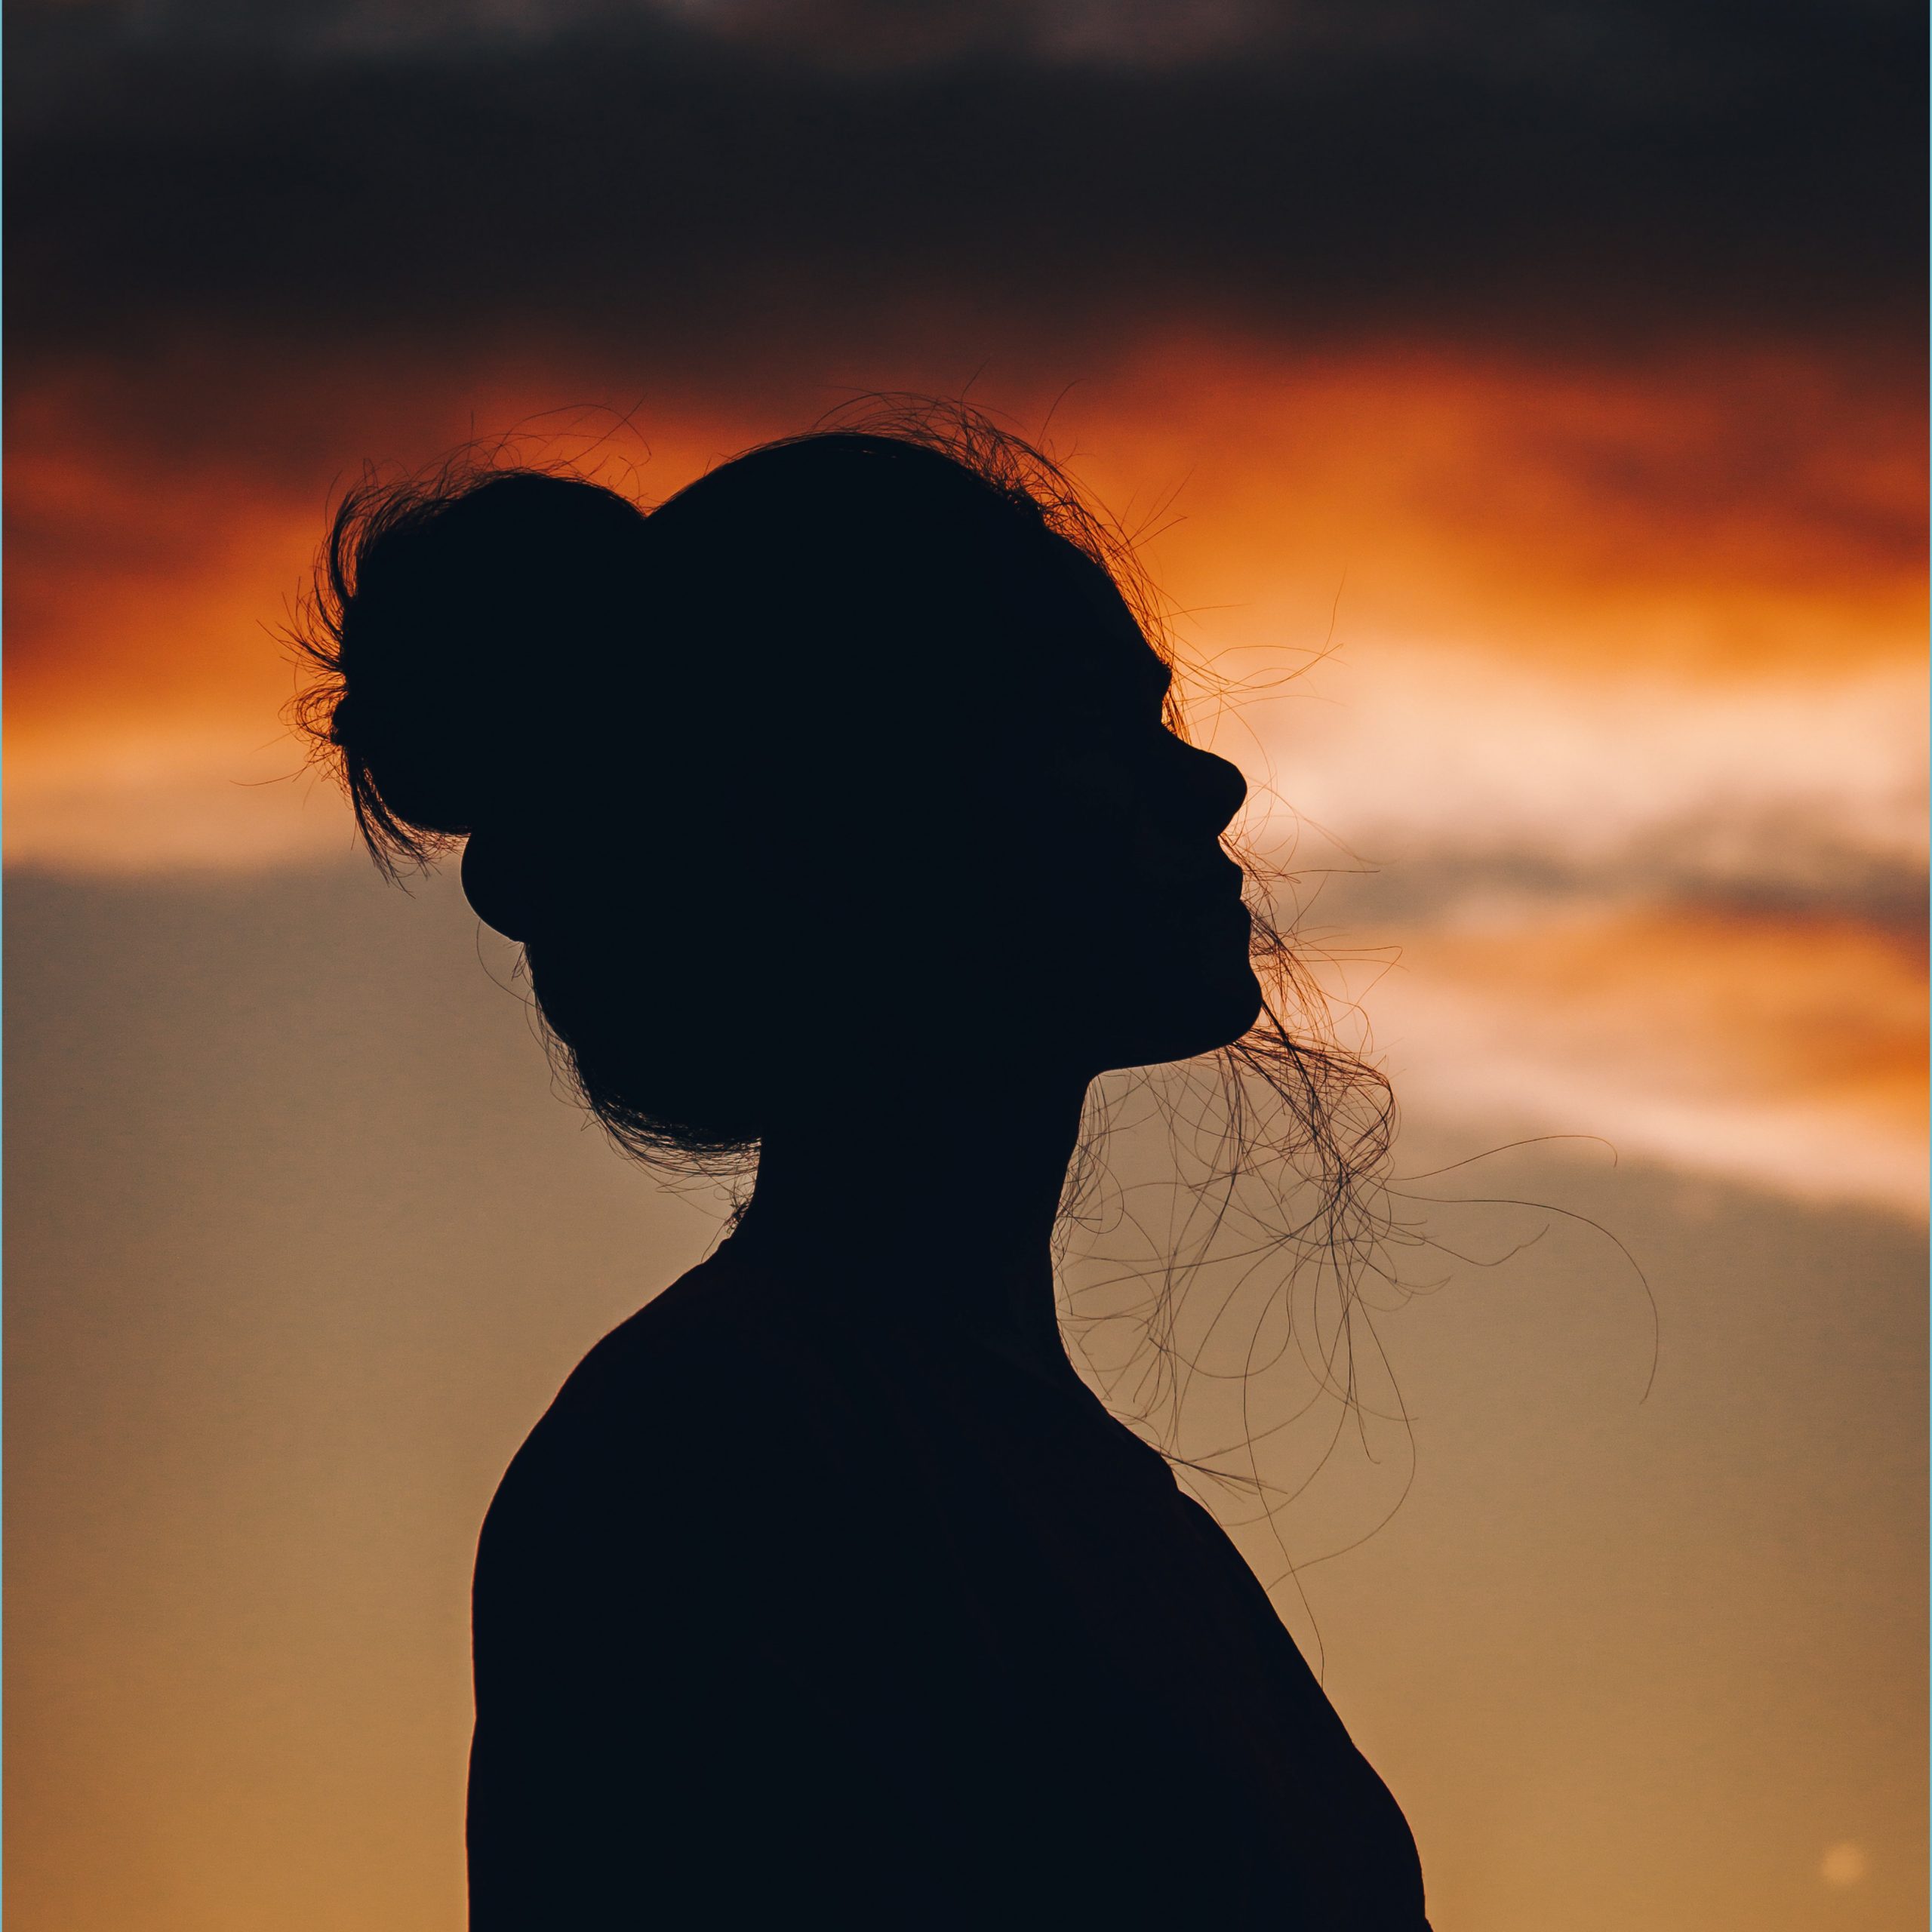
Menclubgr, hair, cloud, sky, People in nature, flash photography, happy, sunset, horizon, sunrise, dusk, art, Tints and shades, heat, backlighting, visual arts, landscape, evening, darkness, shadow, silhouette, back, painting, illustration, font